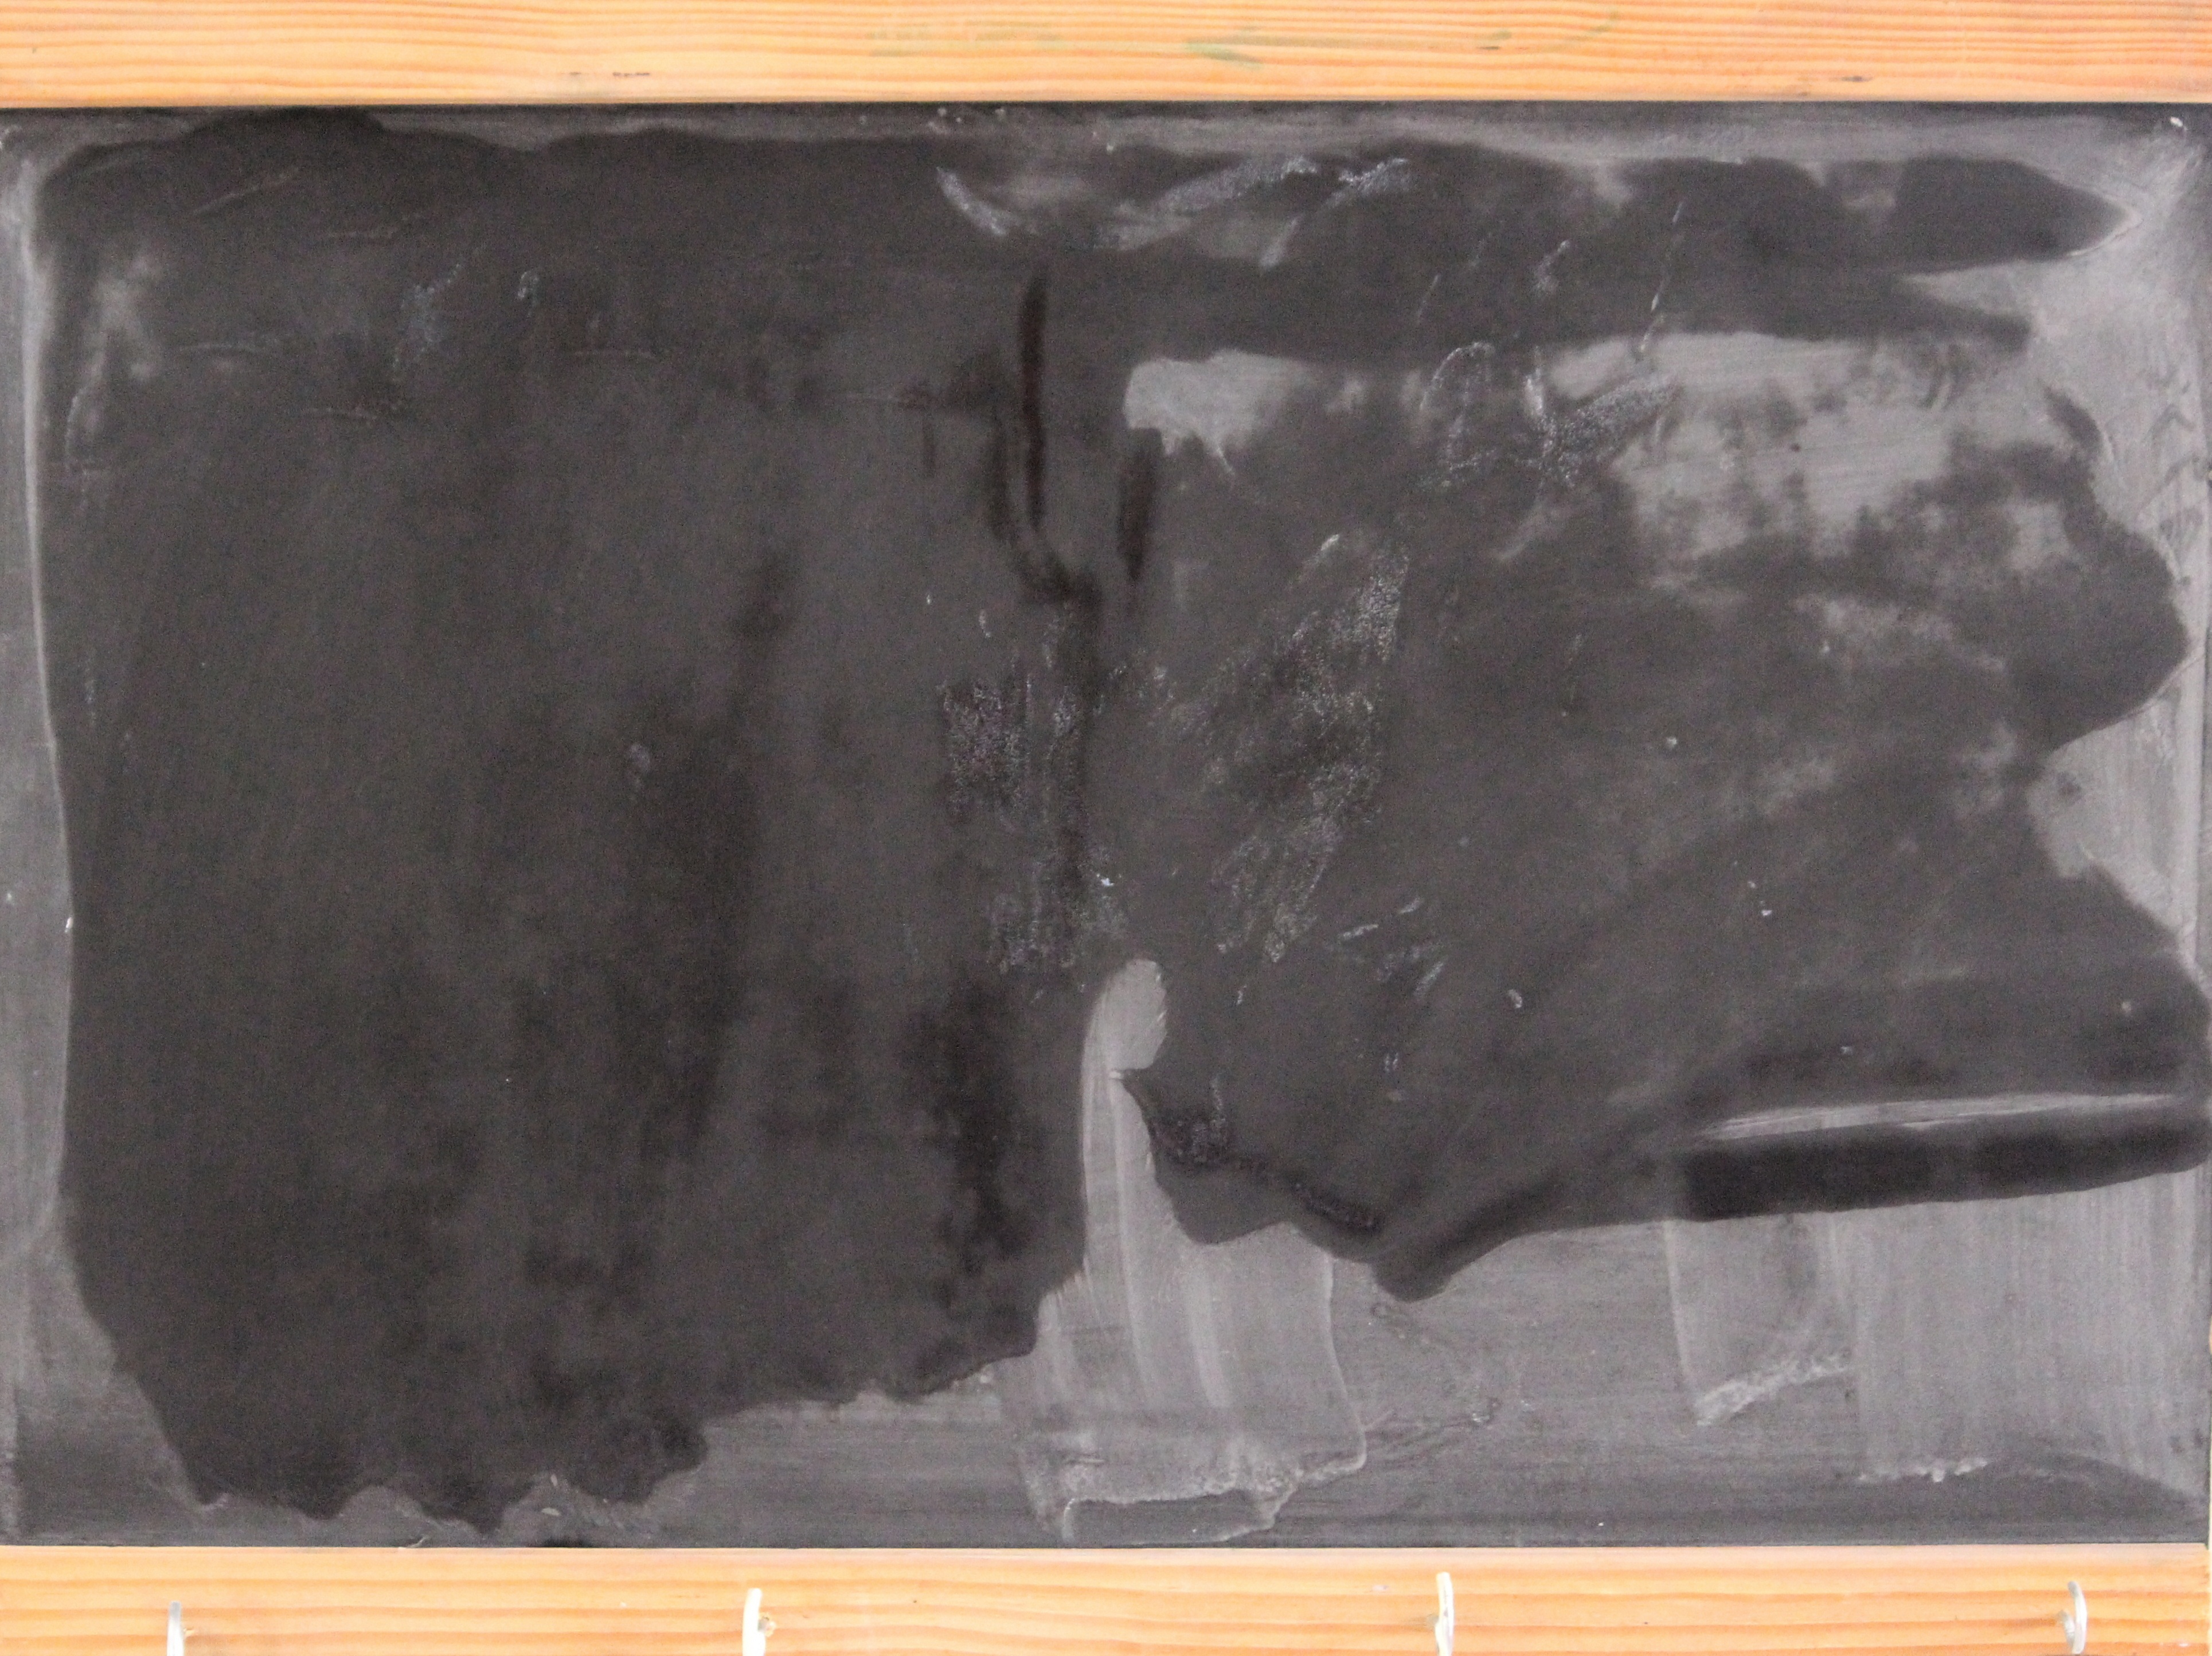
board, wood, floor, wet, wall, blackboard, training, clean, empty, material, education, slate, chalk, school, learn, class, leave, teaching, plaster, writing board, back to school, wiped